Rib-Hadda

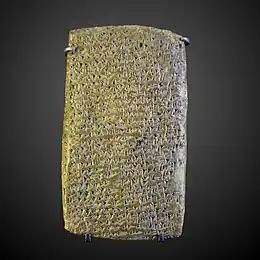
Letter EA 362 written by Rib-Hadda to Pharaoh, one of the Amarna letters, Louvre Museum

Rib-Hadda's letters often took the form of complaints or pleas for action on the part of the reigning Pharaoh. In EA 105, he begged Pharaoh to intervene in a dispute with Beirut, whose ruler had confiscated two Byblian merchant vessels. In EA 122, Rib-Hadda complained of an attack by the Egyptian commissioner Pihuri, who killed a number of Byblos' Shardana mercenaries and took captive three of Rib-Hadda's men.